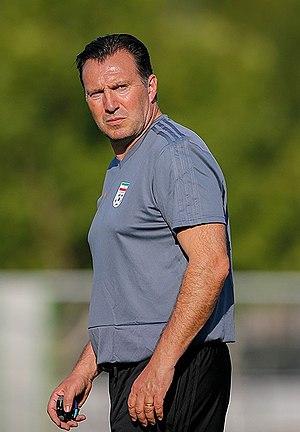
Marc Wilmots, né le 22 février 1969 à Dongelberg, est un footballeur belge reconverti entraîneur et ancien sénateur. Avec l'équipe de Belgique, il compte 70 sélections au poste d'attaquant ; il exerce également les fonctions de commentateur sportif et d'homme politique. Il est de juin 2012 à juillet 2016 l'entraîneur de l'équipe nationale belge de football. L'Union Belge décide de se séparer de lui à la suite de la défaite contre le pays de Galles, durant l'Euro 2016.